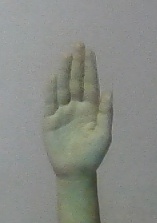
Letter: seen